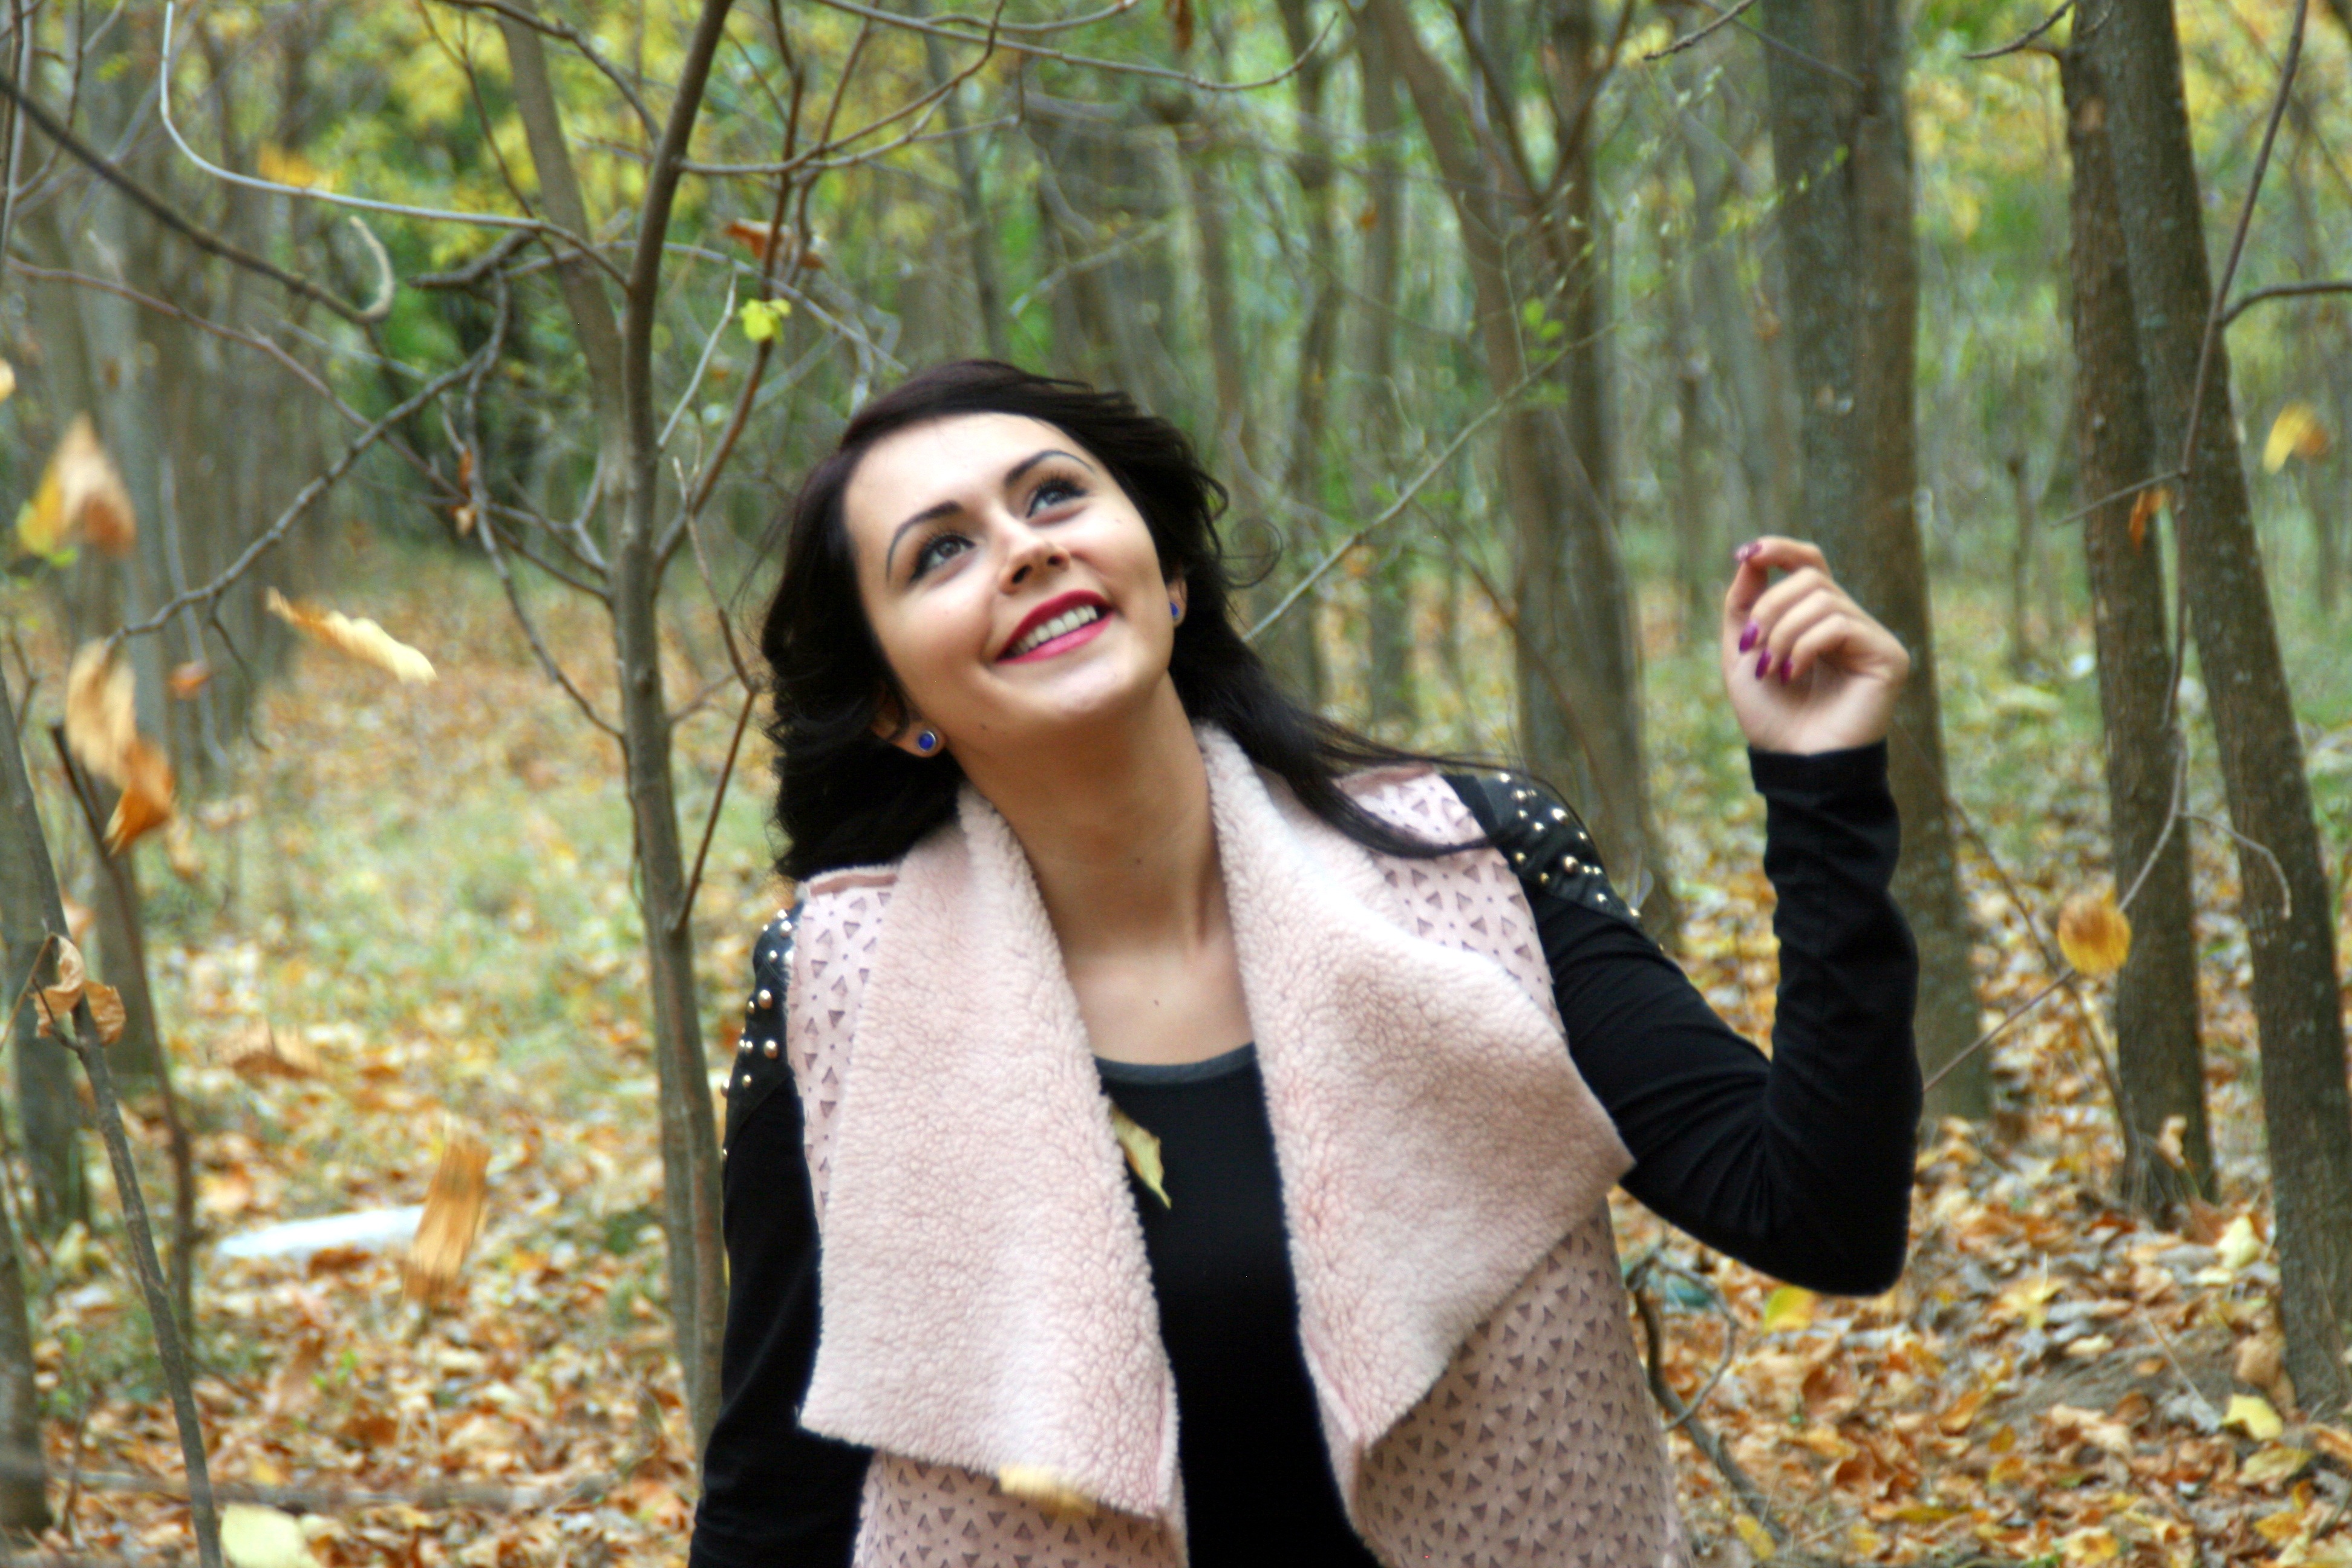
tree, nature, forest, people, girl, photography, sunlight, flower, model, spring, autumn, park, yellow, season, leaves, happy, beauty, woodland, habitat, photo shoot, portrait photography, natural environment, woody plant